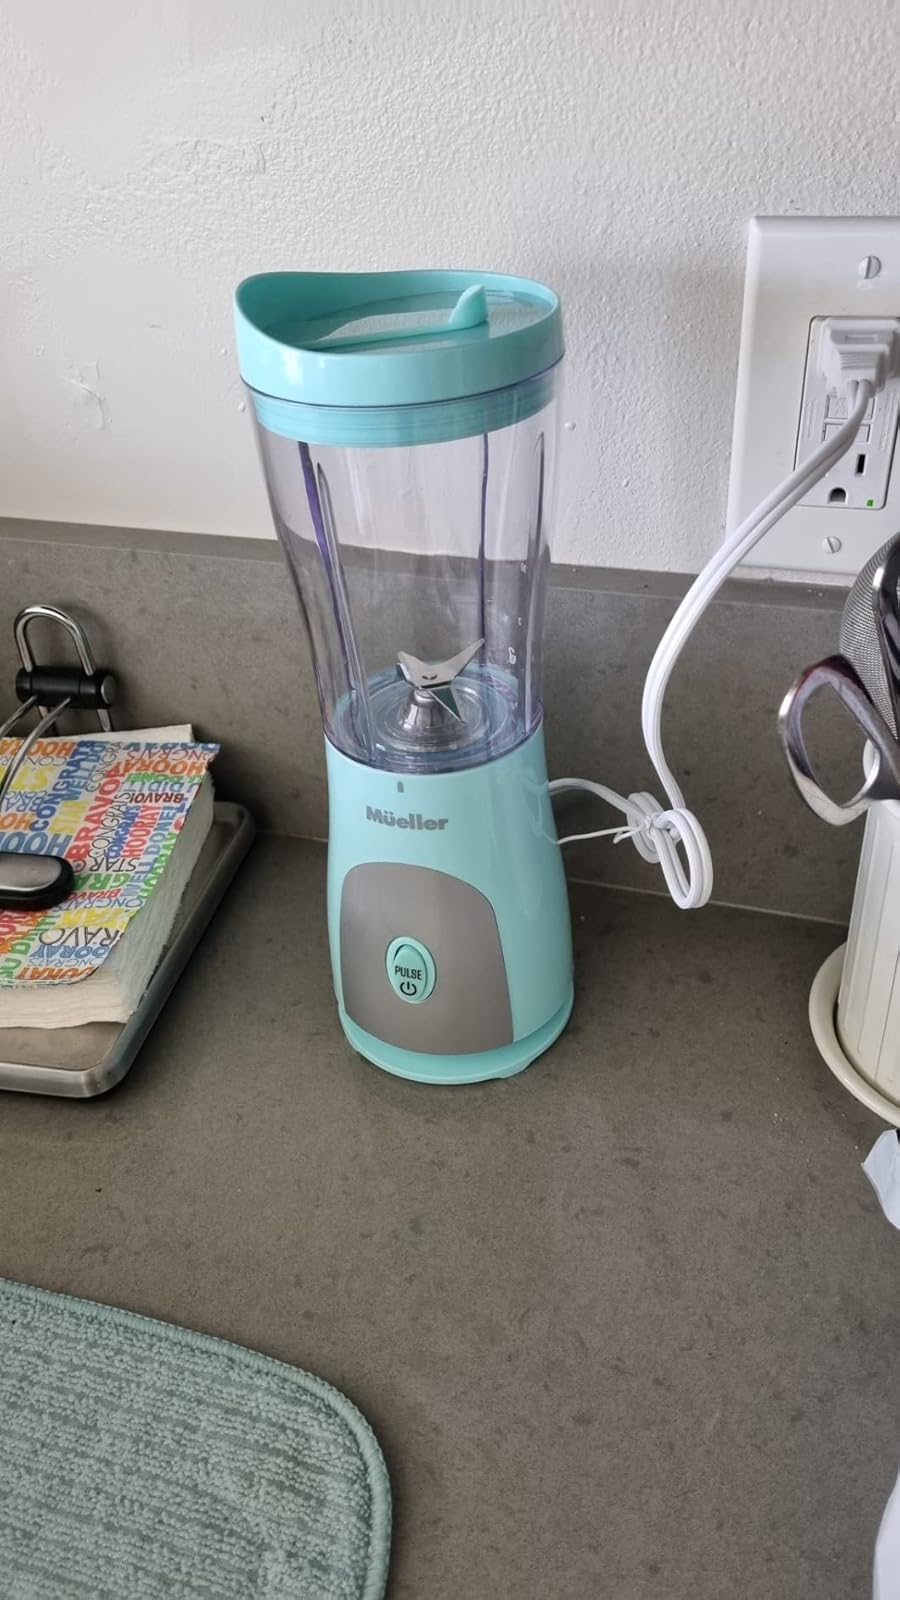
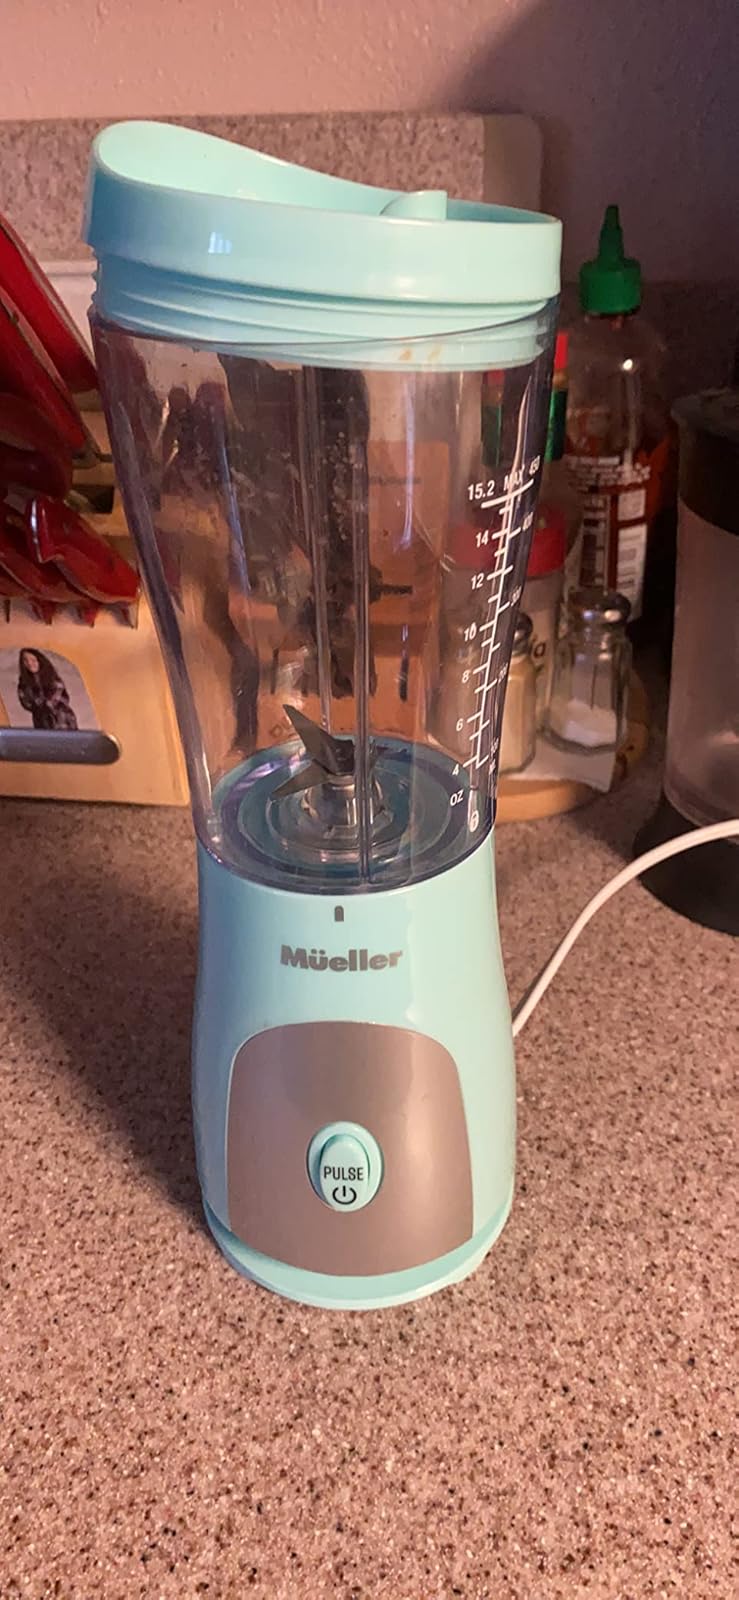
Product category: items_blender
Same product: yes